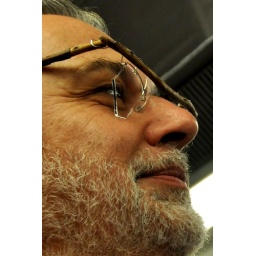
I spotted this man in the Paris metro. I really think his self made glasses are cool!